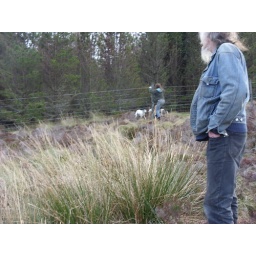
Climbing back over the deer fence into the forest from Toftgunn Croft ruins. Dogs waiting patiently.